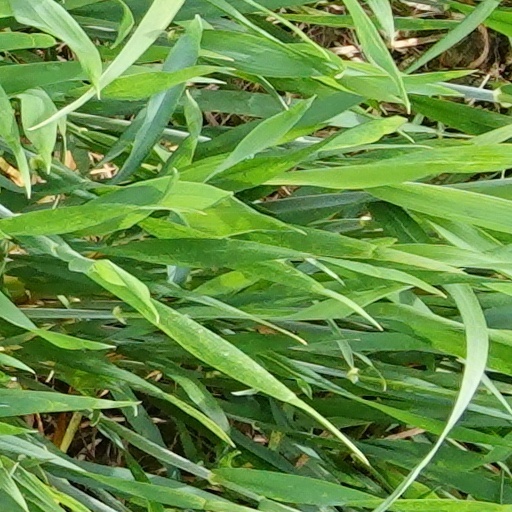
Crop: wheat